Diocese of Ross (Scotland)

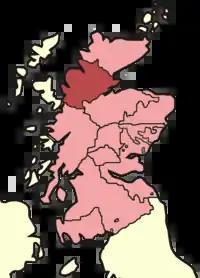
Skene's map of Scottish bishoprics in the reign of David I (reigned 1124–1153).

The Diocese of Ross was an ecclesiastical territory or diocese in the Highland region of Scotland during the Middle Ages and Early modern period. The Diocese was led by the Bishop of Ross, and the cathedral was, latterly, at Fortrose. The bishops of the Early Church were located at Rosemarkie. The diocese had only one Archdeacon, the Archdeacon of Ross, first attested in 1223 with the appearance of Archdeacon Robert, who was consecrated bishop of Ross on 21 June 1249 x 20 June 1250. There is only one known Dean of Christianty ("sic") (rural dean), one Donald Reid called the dean of christianty of Dingwall on 12 June 1530.